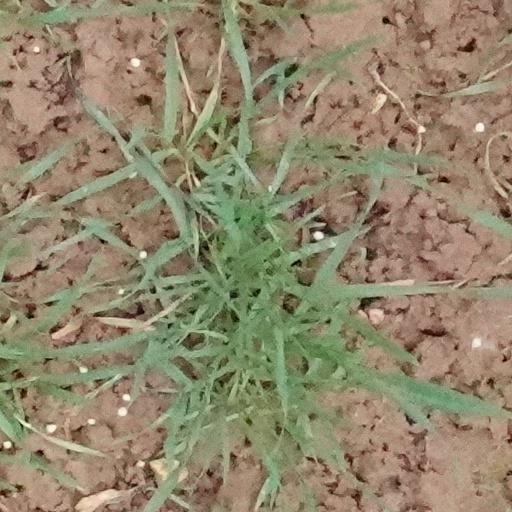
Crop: wheat